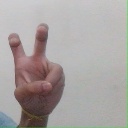
अक्षर: ई